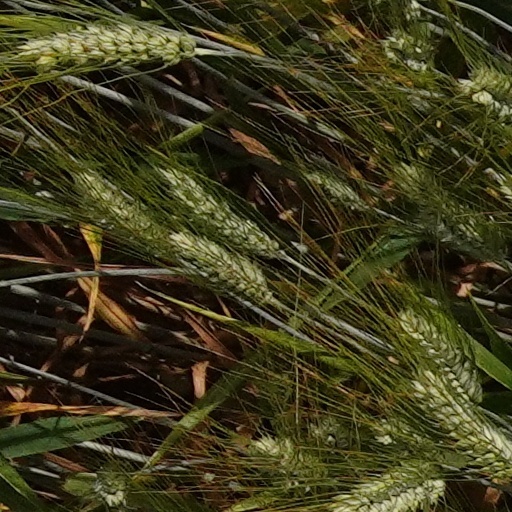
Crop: wheat